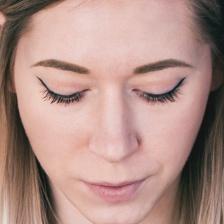
Label: faces